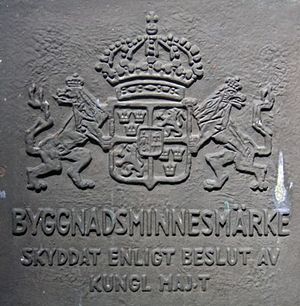
Byggnadsminne
Skilt for byggnadsminne på Turkiska kiosken i Hagaparken
Byggnadsminne er den svenske betegnelse for bygningsfredning. Værdifulde bygninger, miljøer og haveanlæg i Sverige kan udpeges som byggnadsminne jævnfør kulturminneslagen. Det er den stærkeste form for beskyttelse, der findes i svensk lovgivning. Måden, hvorpå disse bygninger udpeges, adskiller sig på en række punkter fra dansk bevaringspraksis.